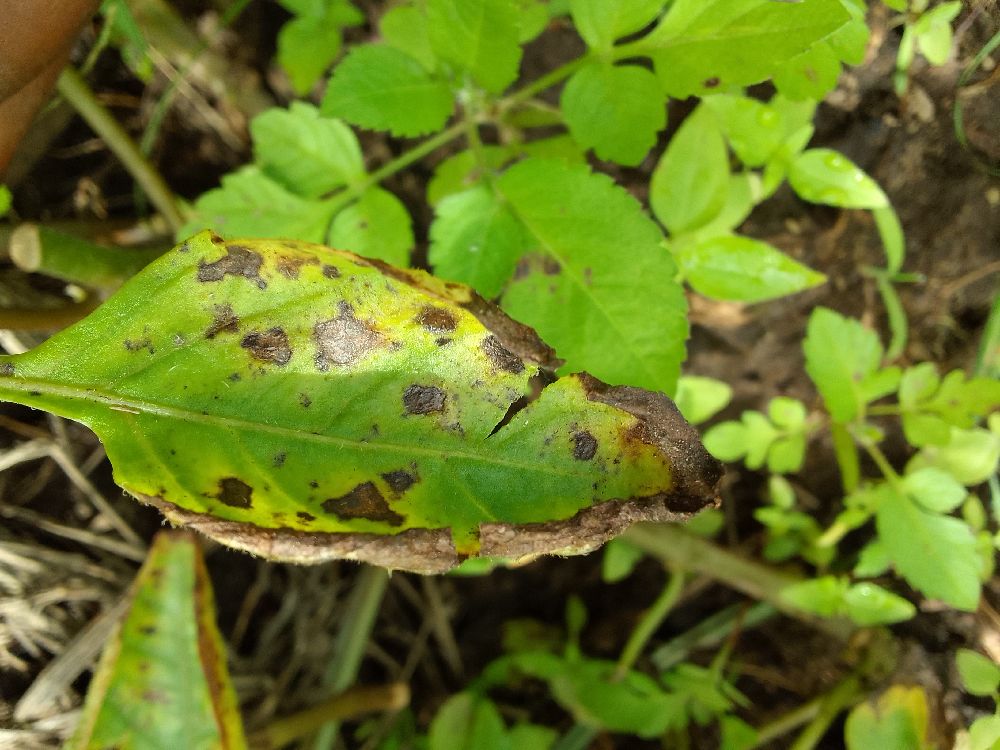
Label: Early blight